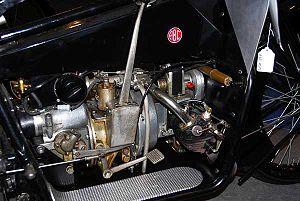
Une architecture moteur et boîte de vitesses combinés est un type de conception pour des motos dans lequel le moteur et les composants de la boîte de vitesses partagent un même carter. Cela inclut parfois des moteurs d'automobiles et a souvent été appliqué à des motos avec des configurations internes assez différentes, telles que les modèles BMW à moteur flat-twin.